3AK

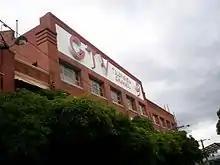
The former GTV-9 "Television City" premises in Richmond which also housed the 3AK studio, from 1961 to 1991

In the early 1960s Australian Consolidated Press (ACP), owned by the Packer family, took over both television station GTV-9 and, a little later, 3AK. 3AK moved from its small St. Kilda studio into GTV-9's "Television City" premises at Bendigo Street, Richmond, broadcasting a revised format from Easter Monday, 3 April 1961. GTV's major television personalities were forced to broadcast from 3AK. Therefore, overnight, 3AK changed from a station with a young and virtually unknown announcing staff, to one featuring some of Australia's best-known television personalities, including Philip Brady, Geoff Corke, Tommy Hanlon Jr., Geoff Hiscock, Graham Kennedy, Jack Little, Bert Newton, Eric Pearce, Brian Taylor, Hal Todd, Eric Welch, Arthur Young and Frank Zepter. In talking about the use of high-profile celebrities on 3AK, Philip Brady is quoted as saying: "They expected us to do it for nothing". Even so, Philip Brady was one of the few GTV personalities without previous radio experience. Despite his claim that he had always loved radio, his first job in the media was with GTV, as from 1958.